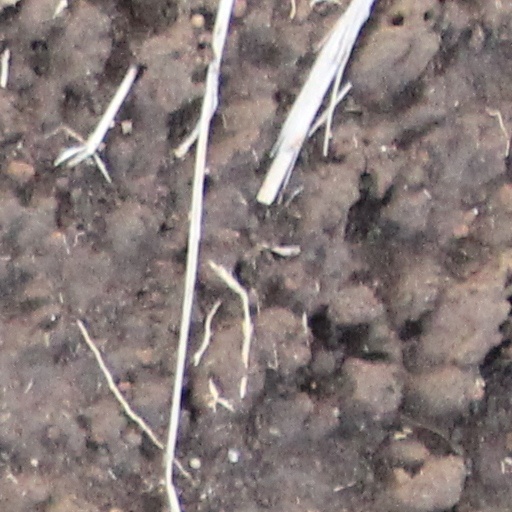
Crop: wheat